Representations of Anne of Brittany

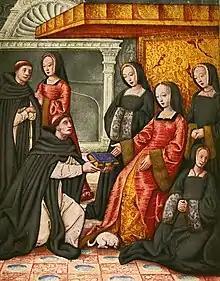
Anne of Brittany receiving from Antoine Dufour a book praising famous women. Miniature attributed to Jean Perréal,

Anne of Brittany was the object of representations very early on. The royal propaganda of Charles VIII and, later on, of Louis XII idealized her as a symbol of the perfect queen, on the union between the kingdom and the duchy, and of the return to peace. Maximilian's Austria having been evicted from the marriage, had a different perspective on the events. Throughout the centuries, historians and popular imagery forged a very different Anne of Brittany, attributing her physical or psychological characteristics or actions that are not necessarily verifiable through historical data.